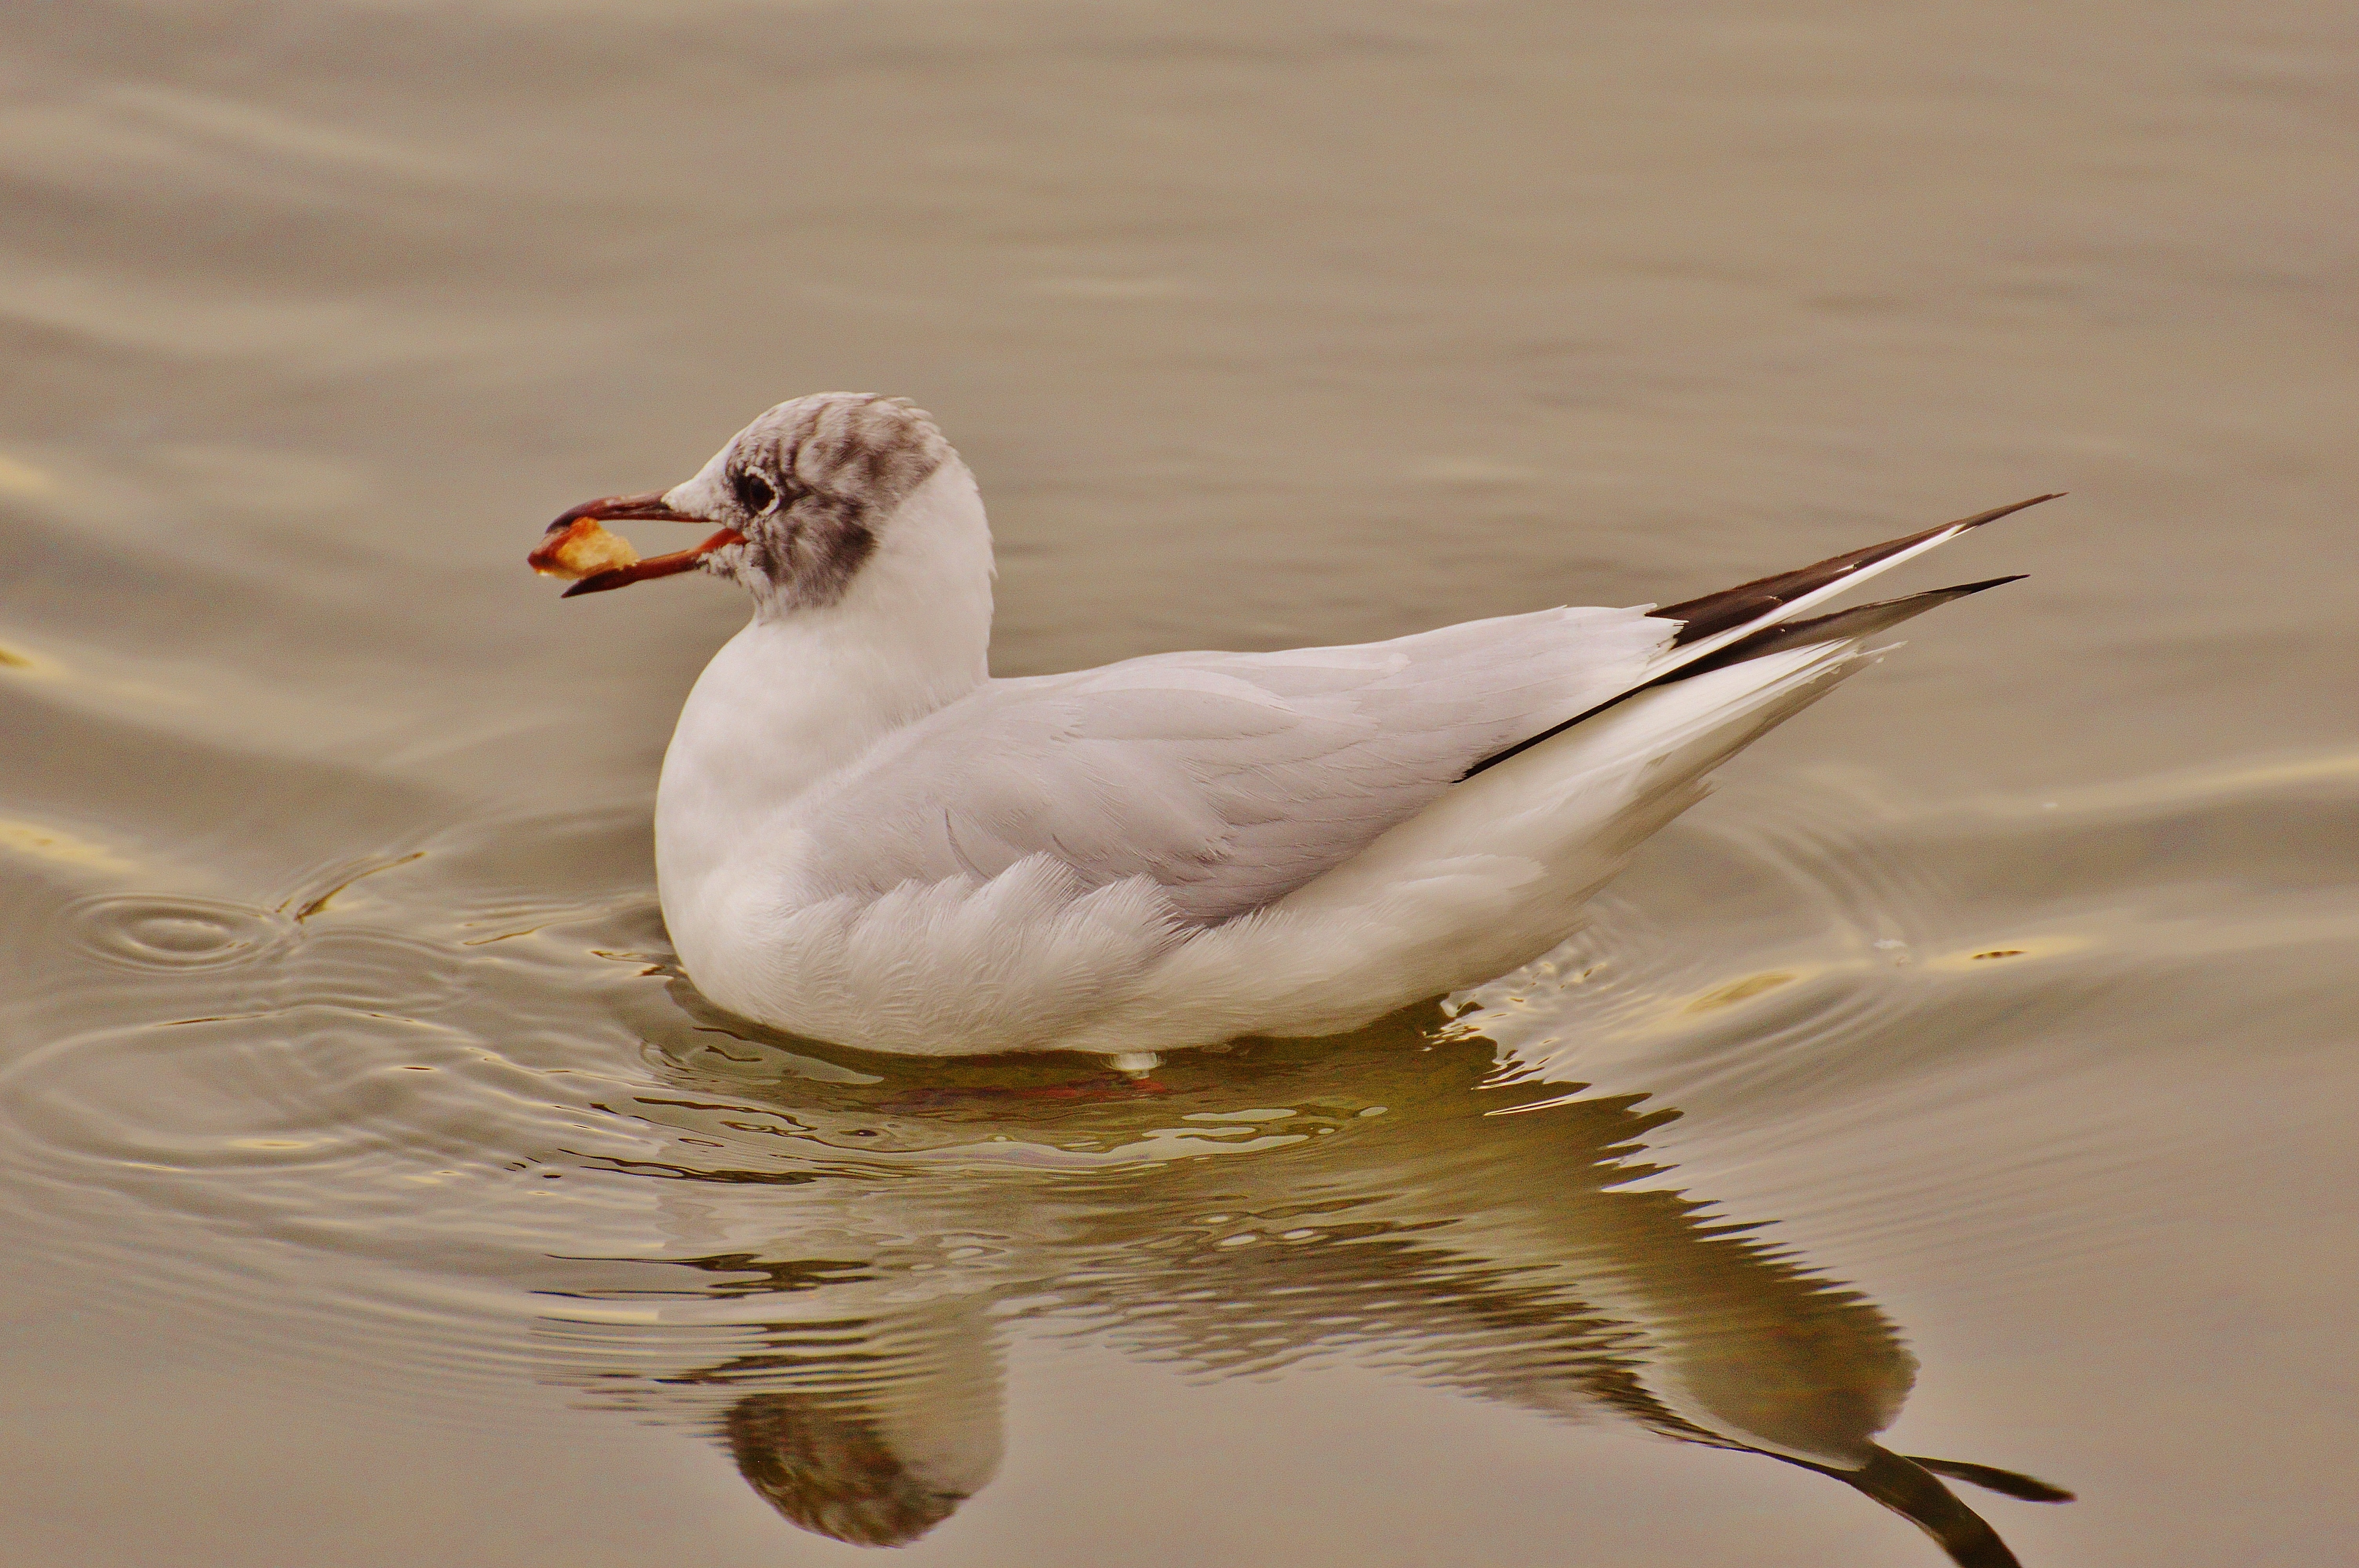
water, bird, wing, lake, animal, seabird, seagull, wildlife, swim, feed, beak, eat, bread, feather, fauna, plumage, close up, duck, vertebrate, waterfowl, water bird, animal world, shorebird, charadriiformes, european herring gull, ducks geese and swans, seaduck